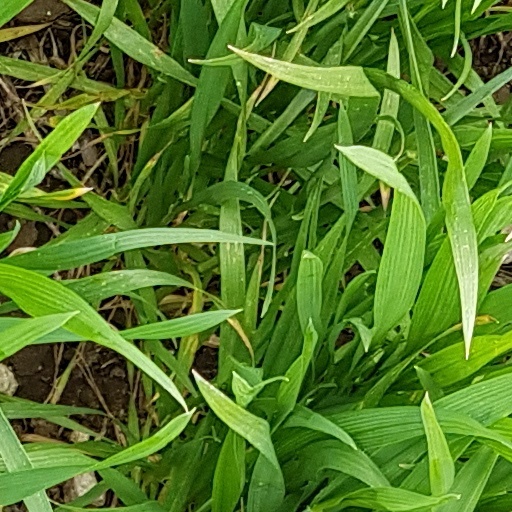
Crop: wheat